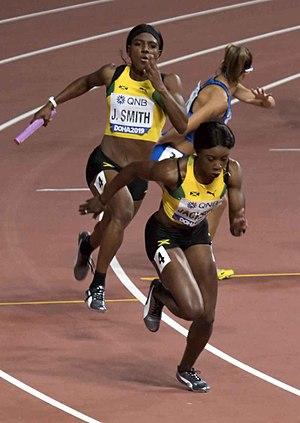
Jonielle Antoni Smith est une athlète jamaïcaine, spécialiste du sprint.
L'épreuve du relais 4 × 100 mètres féminin des championnats du monde de 2019 se déroule les 4 et 5 octobre 2019 dans le Khalifa International Stadium, au Qatar.